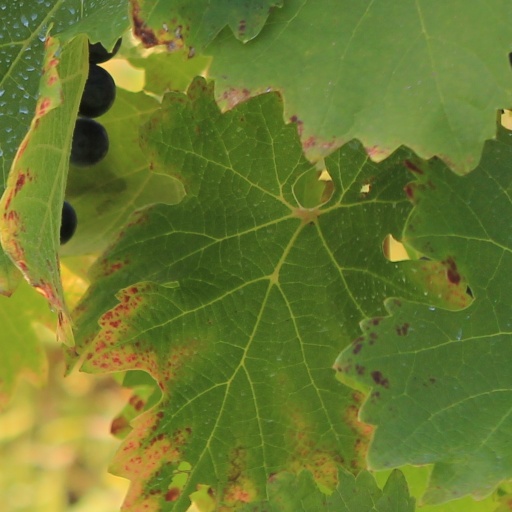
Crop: grape